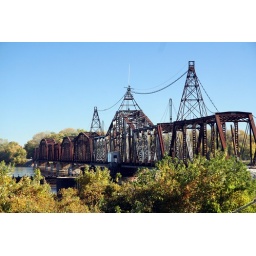
train bridge in louisiana missouri, which opens for barges when they come through